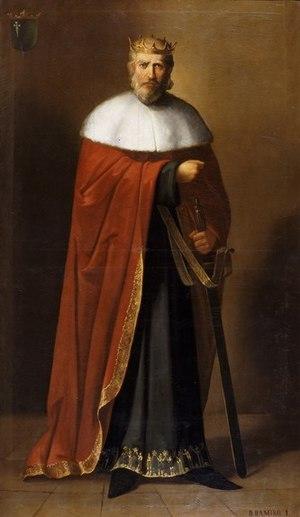
Ramire Iᵉʳ d'Aragon est considéré comme le premier roi d'Aragon, il est également comte de Ribagorce et comte de Sobrarbe.